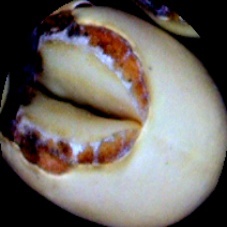
Label: Broken